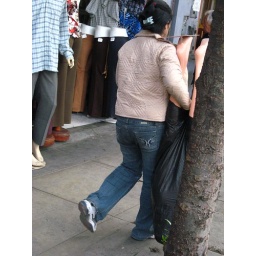
poor plastic lady in garbage bag